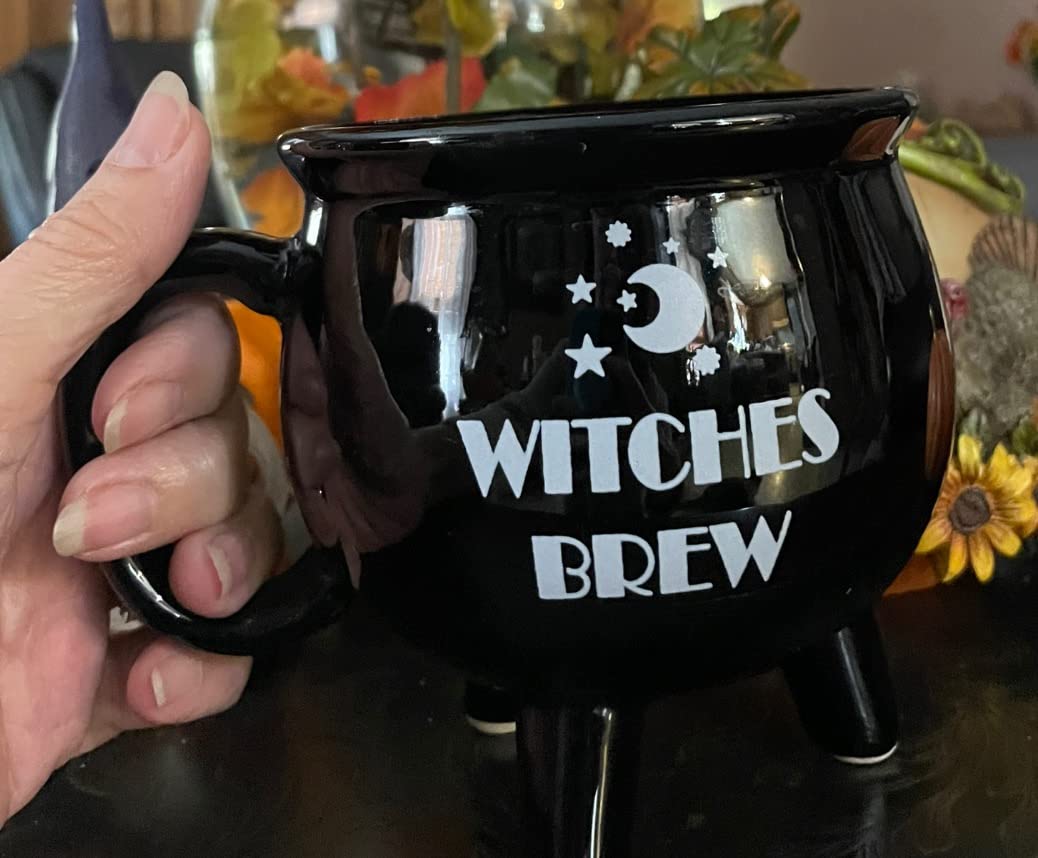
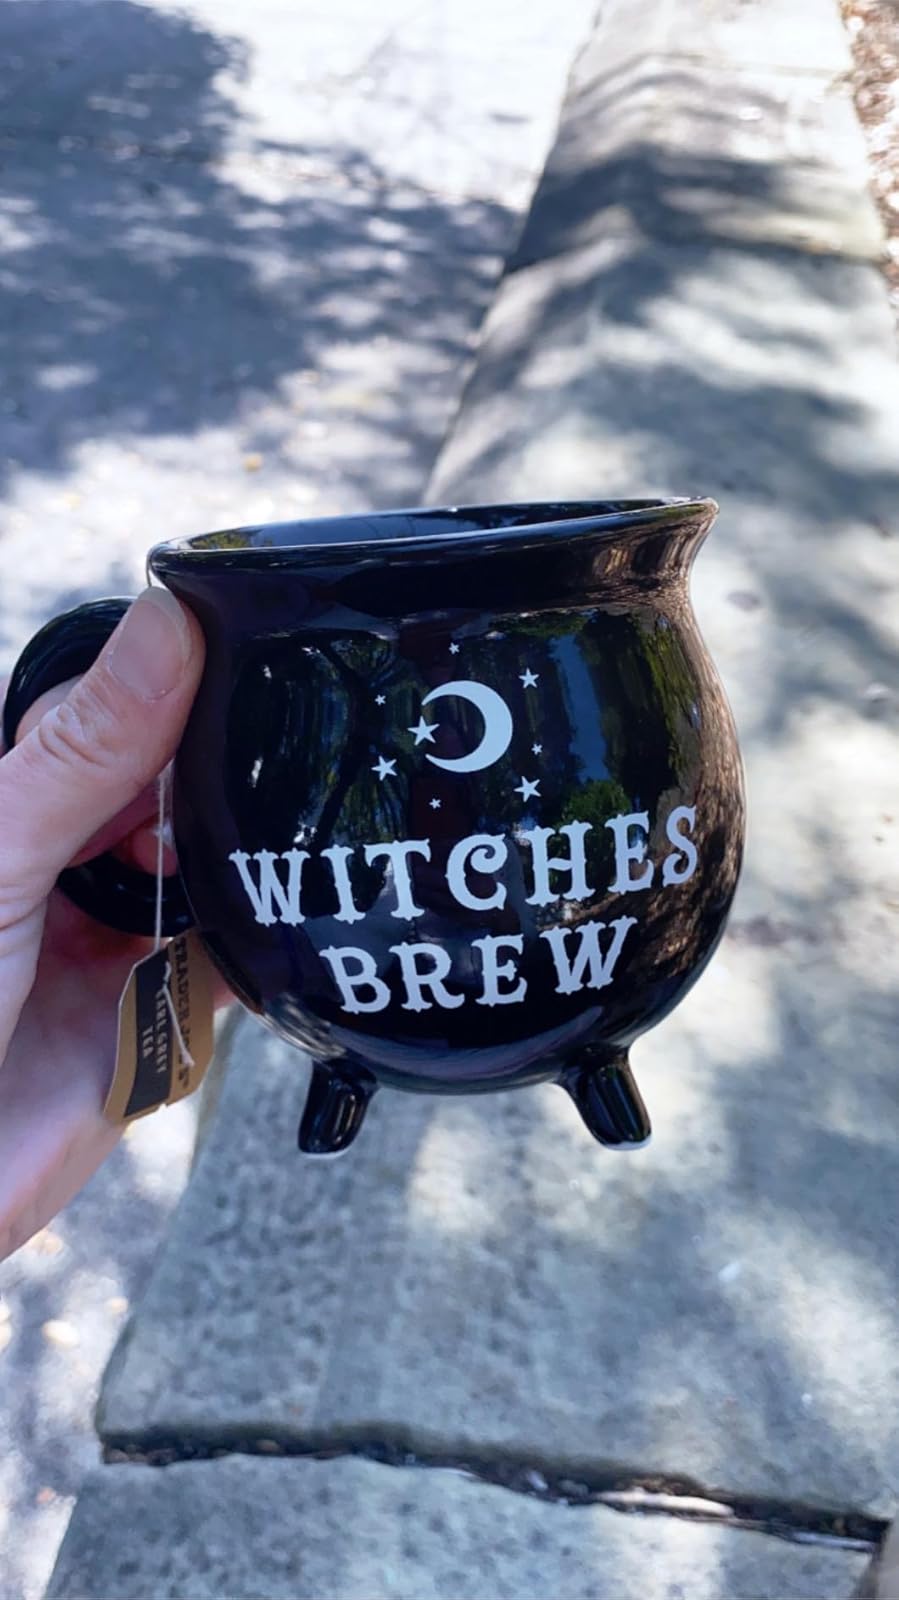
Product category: items_mug
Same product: yes